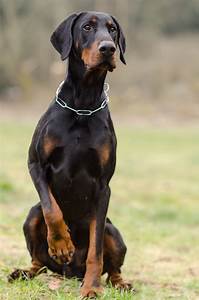
Label: cane